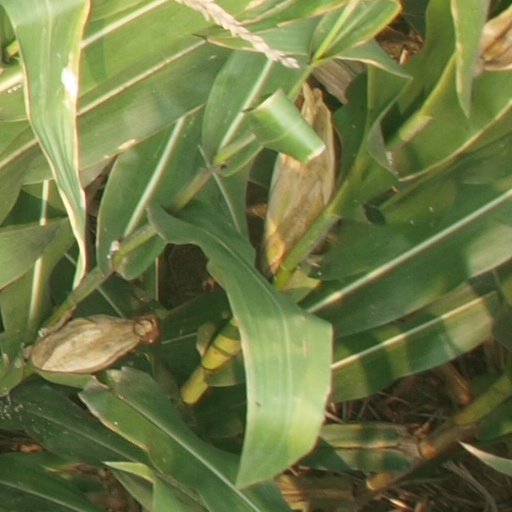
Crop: maize; corn